Vitória, Espírito Santo

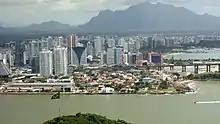
View of Enseada do Suá from above Vila Velha.

Vitória's economy is based on port activities, active trade, industry, and also providing services to tourism. The capital of Espírito Santo has two ports that are the most important of the country: Port of Vitória and the Port of Tubarão. The most important industries are global steelmaker ArcelorMittal Tubarão (formerly CST) and mining company Vale (formerly Companhia Vale do Rio Doce, CVRD).